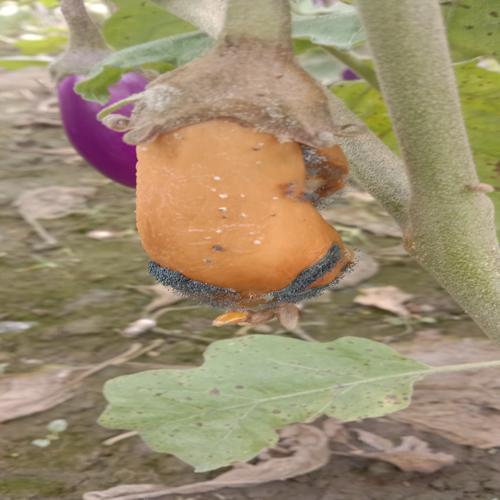
Label: Wet Rot